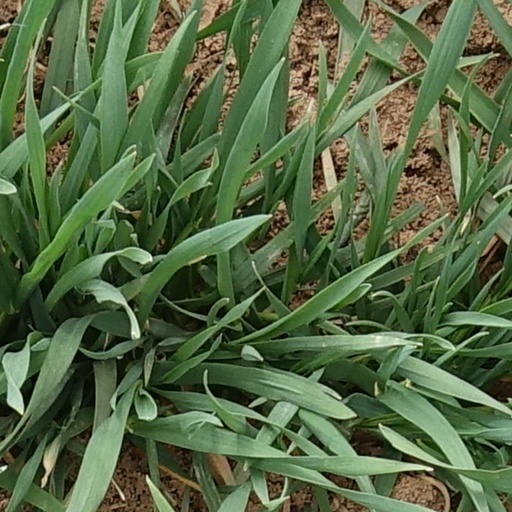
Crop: wheat